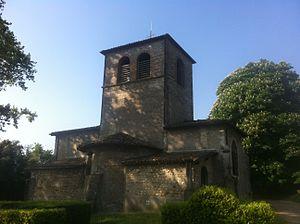
Vue de l'église Saint-Maurice de Saint-Maurice-de-Beynost.